Comprehensive Peace Agreement

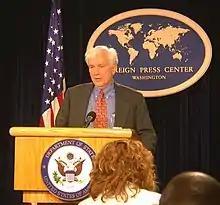
U.S. Senior Representative on Sudan Charles R. Snyder briefs foreign press on the CPA in Washington, D.C., on 12 January

The final, comprehensive agreement was signed on 9 January 2005 and marked the commencement of implementation activities.